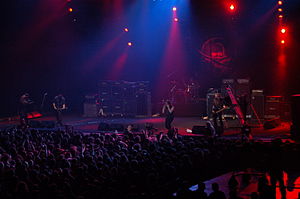
Entombed
Entombed live ved Metalmania 2007 festival i Katowice, Polen
Entombed er et svensk dødsmetal-band der blev stiftet i 1987 under navnet Nihilist. Sammen med Dismember og Unleashed fulgte Entombed op på den første bølge af skandinavisk metal som blev sat i gang af bands som Carnage. Derfor blev bandet hurtigt kendt som pionerer indenfor skandinavisk dødsmetal.